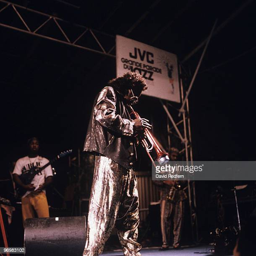
bebop artist performs on stage at festival held